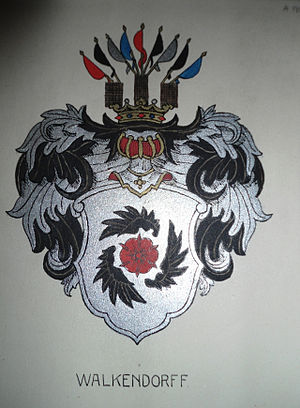
Valkendorf
Våben malet af C.H. Tersmeden 1900
Valkendorf eller Walkendorff er en tysk uradelsslægt, som indvandrede til Danmark i 1300-tallet og i Sverige i 1600-tallet. I Danmark uddøde slægten 1747, mens den stadig lever i Sverige.